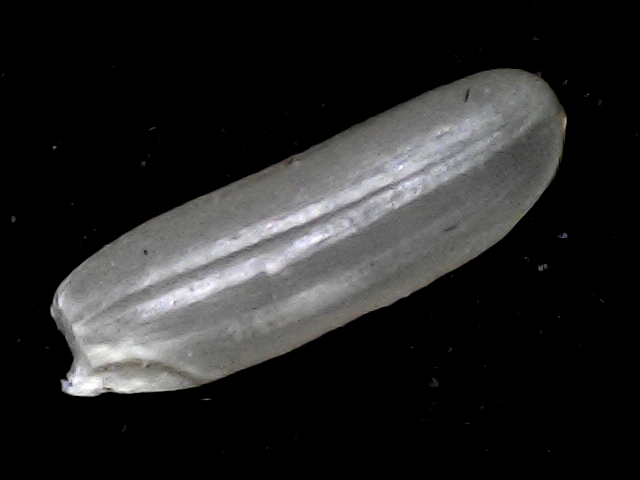
Rice variety: BD87